Agapios Tomboulis

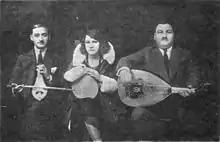
Smyrna style trio: K. Lambros, R. Eskenazi, A. Tomboulis (Athens, 1930)

Agapios Tomboulis (Hagop Stambulyan) (1891–1965) was a famous Armenian and Greek oud player of "rebetiko" and Greek folk music, Armenian folk music, Turkish folk music, Jewish folk music born in Constantinople, he is known for being a well known associate of Roza Eskenazi.